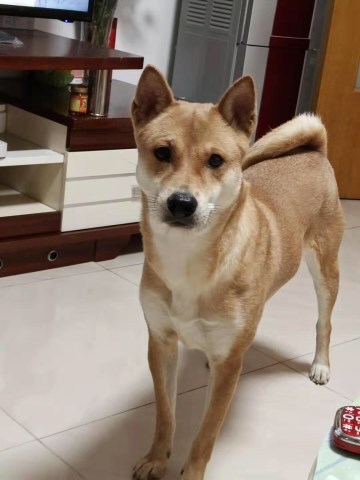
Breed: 1043-n000001-Shiba_Dog